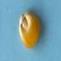
Maize quality: Good